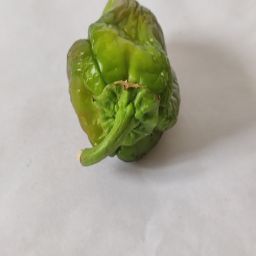
Crop: Bell Pepper
Quality: Old